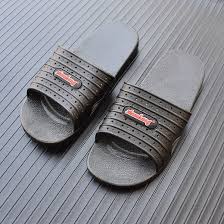
Waste category: shoes